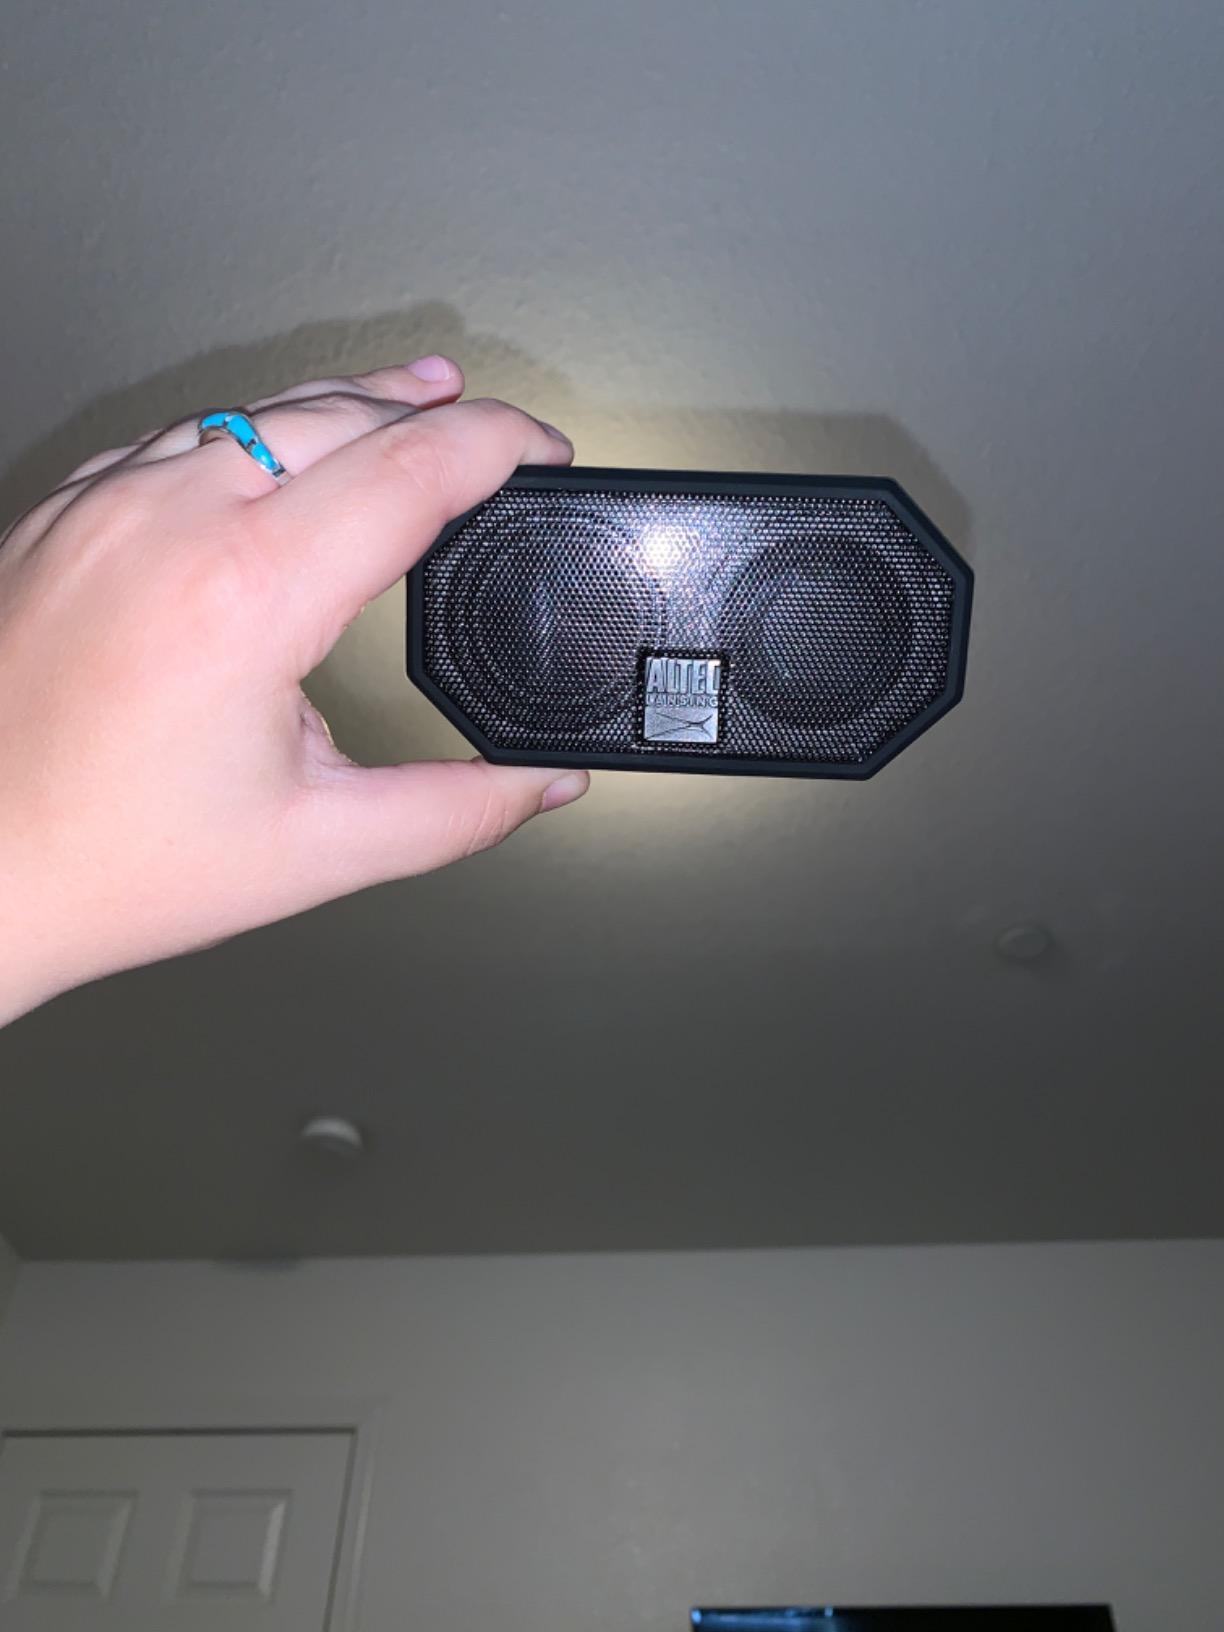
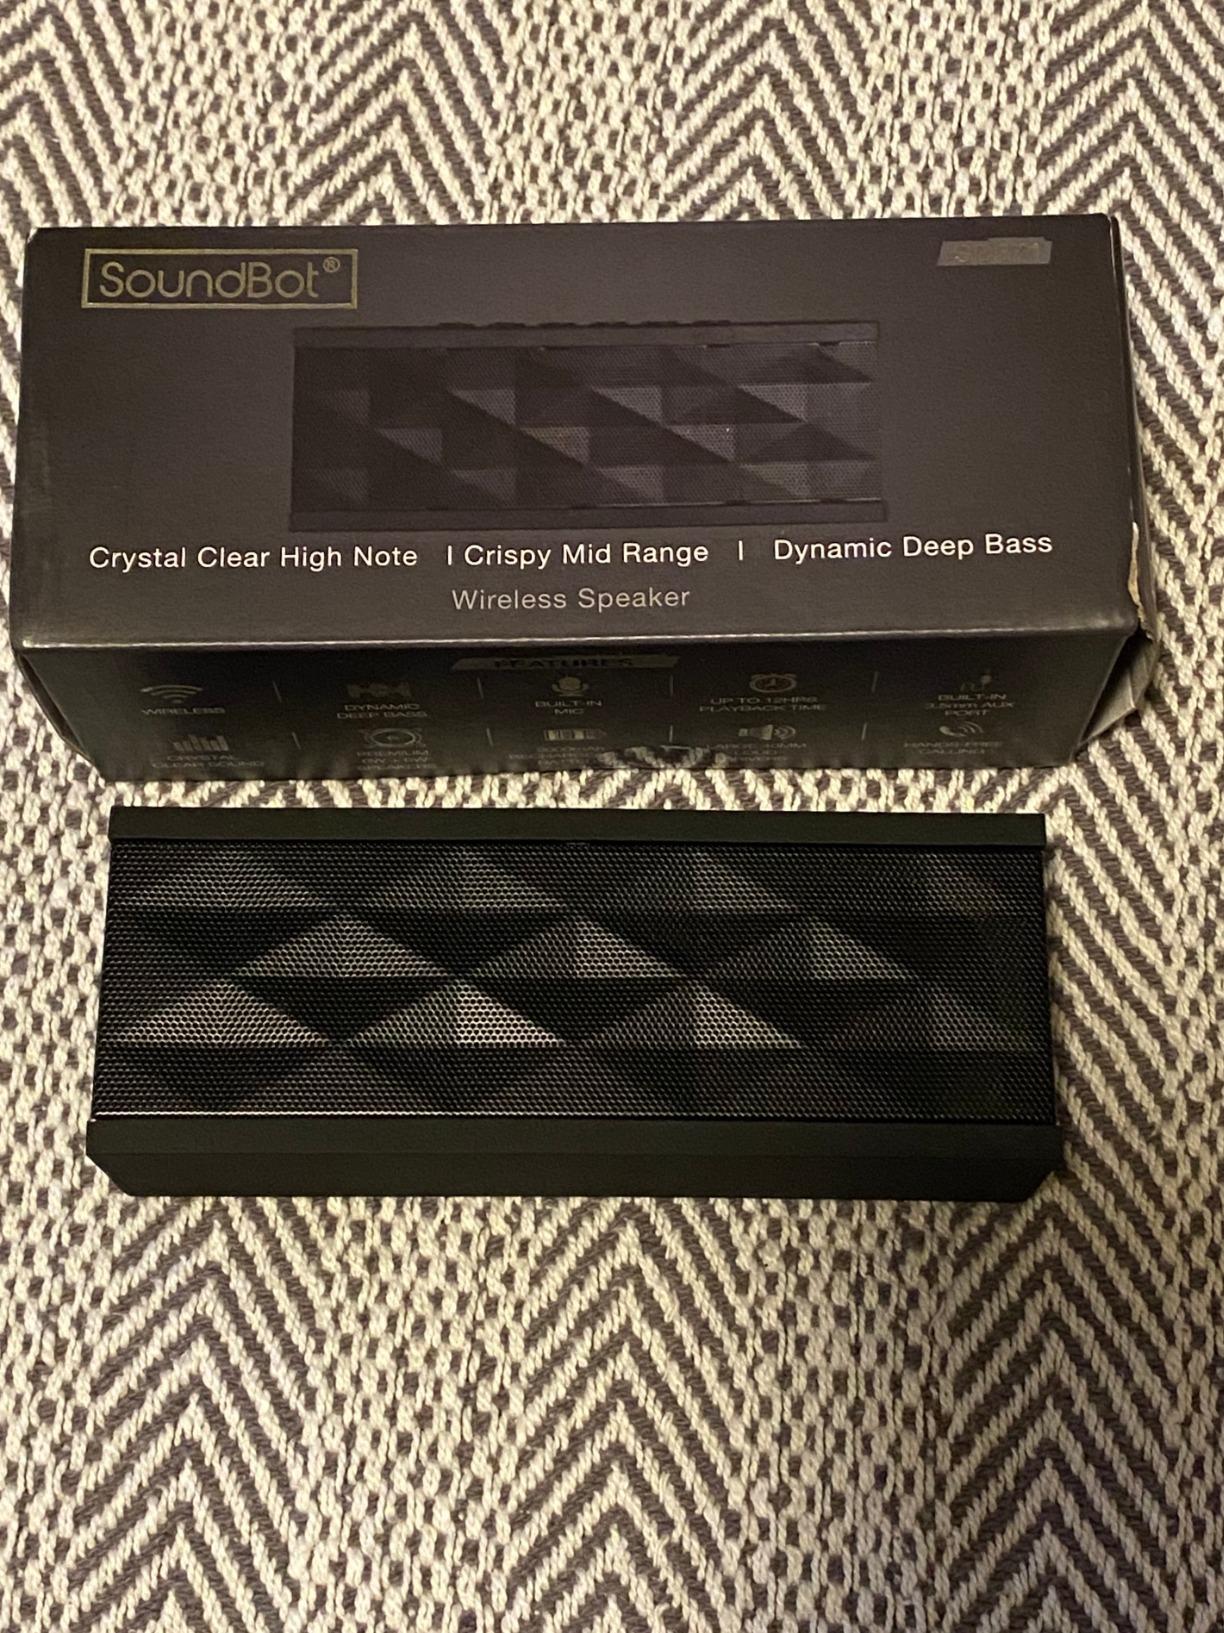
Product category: speaker
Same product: no